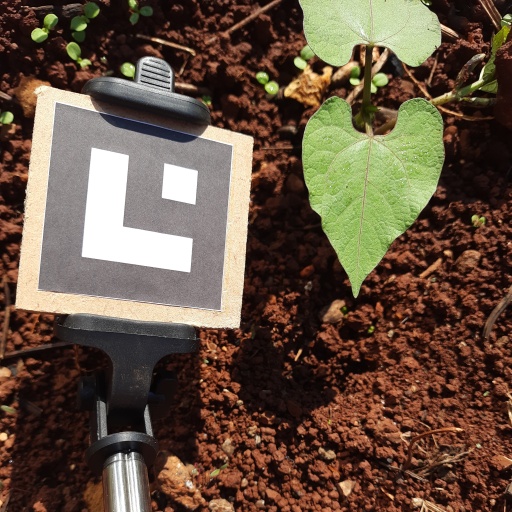
Observations: flat surface, no eating holes, under sunlight